Chaturon Chaisang

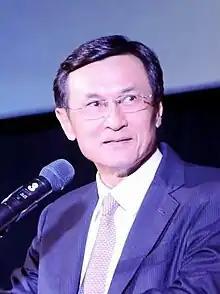
Chaturon Chaisang in 2017

Chaturon Chaisang or Chaisaeng (born January 1, 1956) is a Thai politician. He was a government member for several terms, serving as Minister of Justice, Deputy Prime Minister, and Minister of Education in the cabinets of Thaksin and Yingluck Shinawatra.